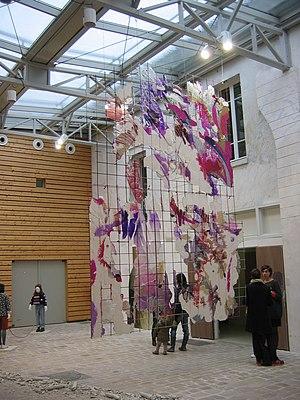
Cour intérieure de la graineterie, ancien immeuble de la ville d'Houilles restauré dans les années 2010 pour en faire un centre culturel
Houilles est une commune du département des Yvelines dans la région Île-de-France en France, située à 7 km au nord-ouest de Paris et à 8 km environ à l'est de Saint-Germain-en-Laye.